Special Reserve

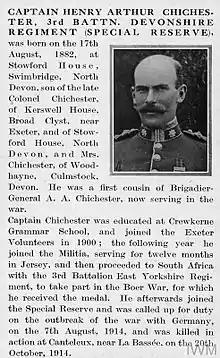
Special Reserve officer memorialised in the book "Bond of Sacrifice", published in 1917. The biographical details demonstrate how the provenance of the Special Reserve was rooted in the former auxiliary institutions.

The Special Reserve, unlike the militia, did have an overseas service commitment for its members and, in wartime, it was seen that the Special Reserve battalions would take on the twin roles of draft finding for regular units, and home defence.